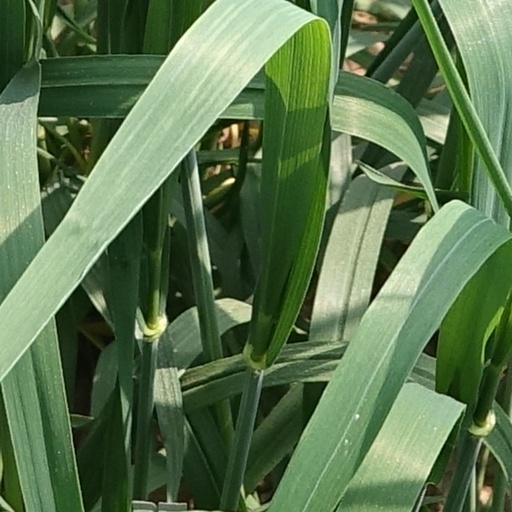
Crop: wheat